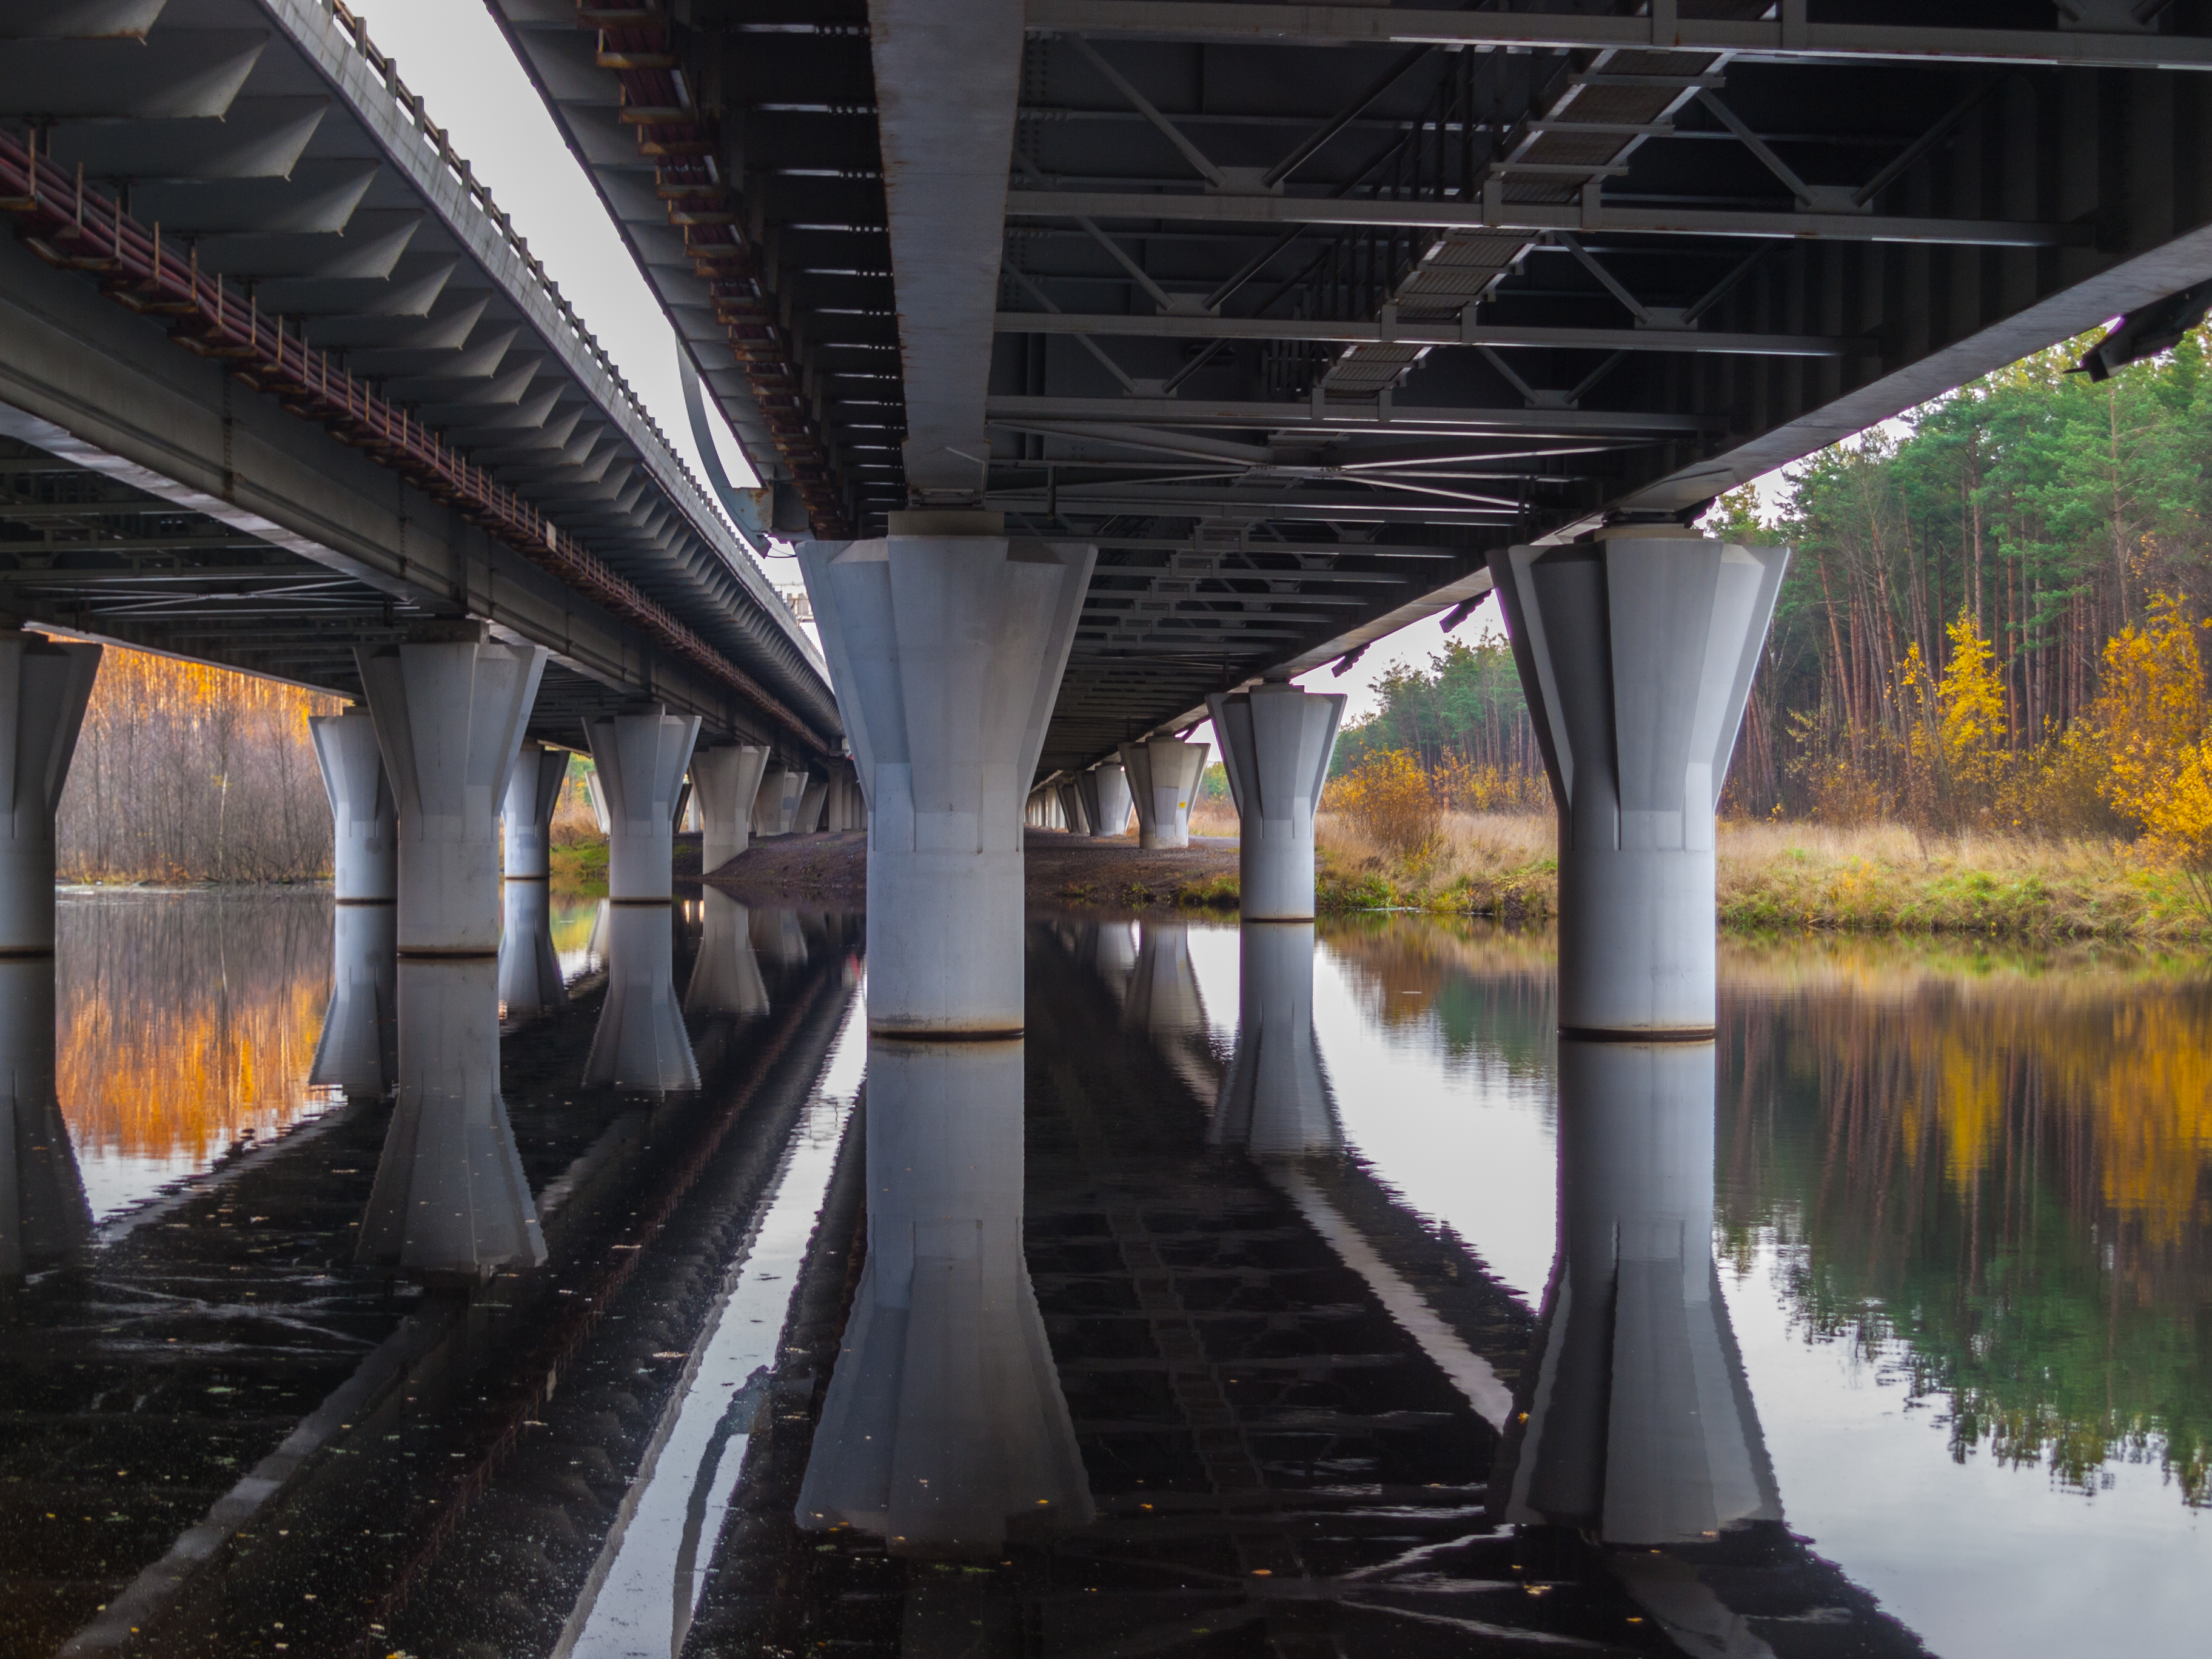
images, water, plant, girder bridge, watercourse, lake, line, road, symmetry, bridge, waterway, tree, Tints and shades, beam bridge, concrete bridge, walkway, city, reflection, overpass, nonbuilding structure, canal, shade, fixed link, steel, channel, track, natural landscape, box girder bridge, landscape, reservoir, concrete, riparian zone, metal, river